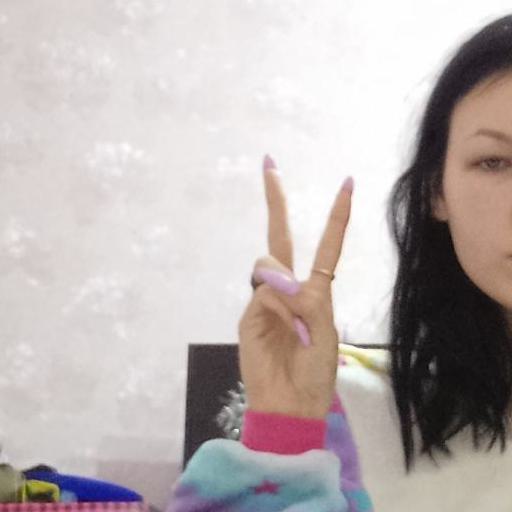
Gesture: peace